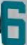
Number: 6